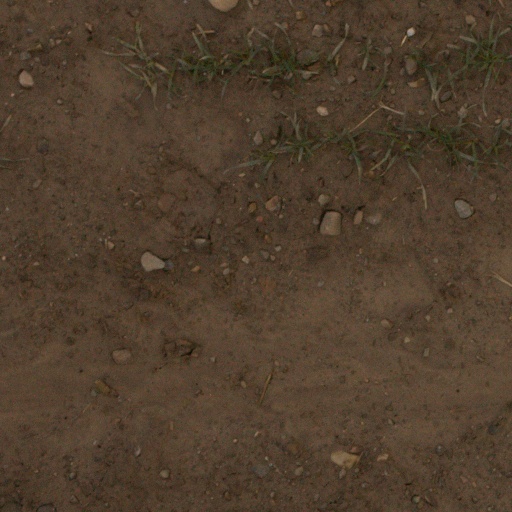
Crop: wheat